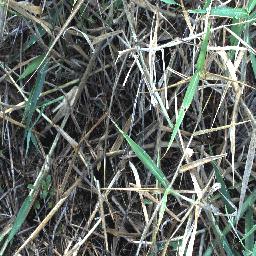
Label: negative